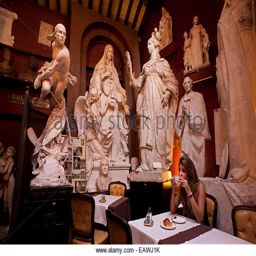
a diner enjoys her drink surrounded by ancient sculpture